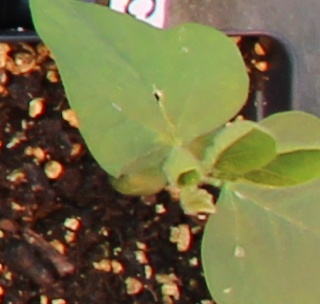
Label: Soybean